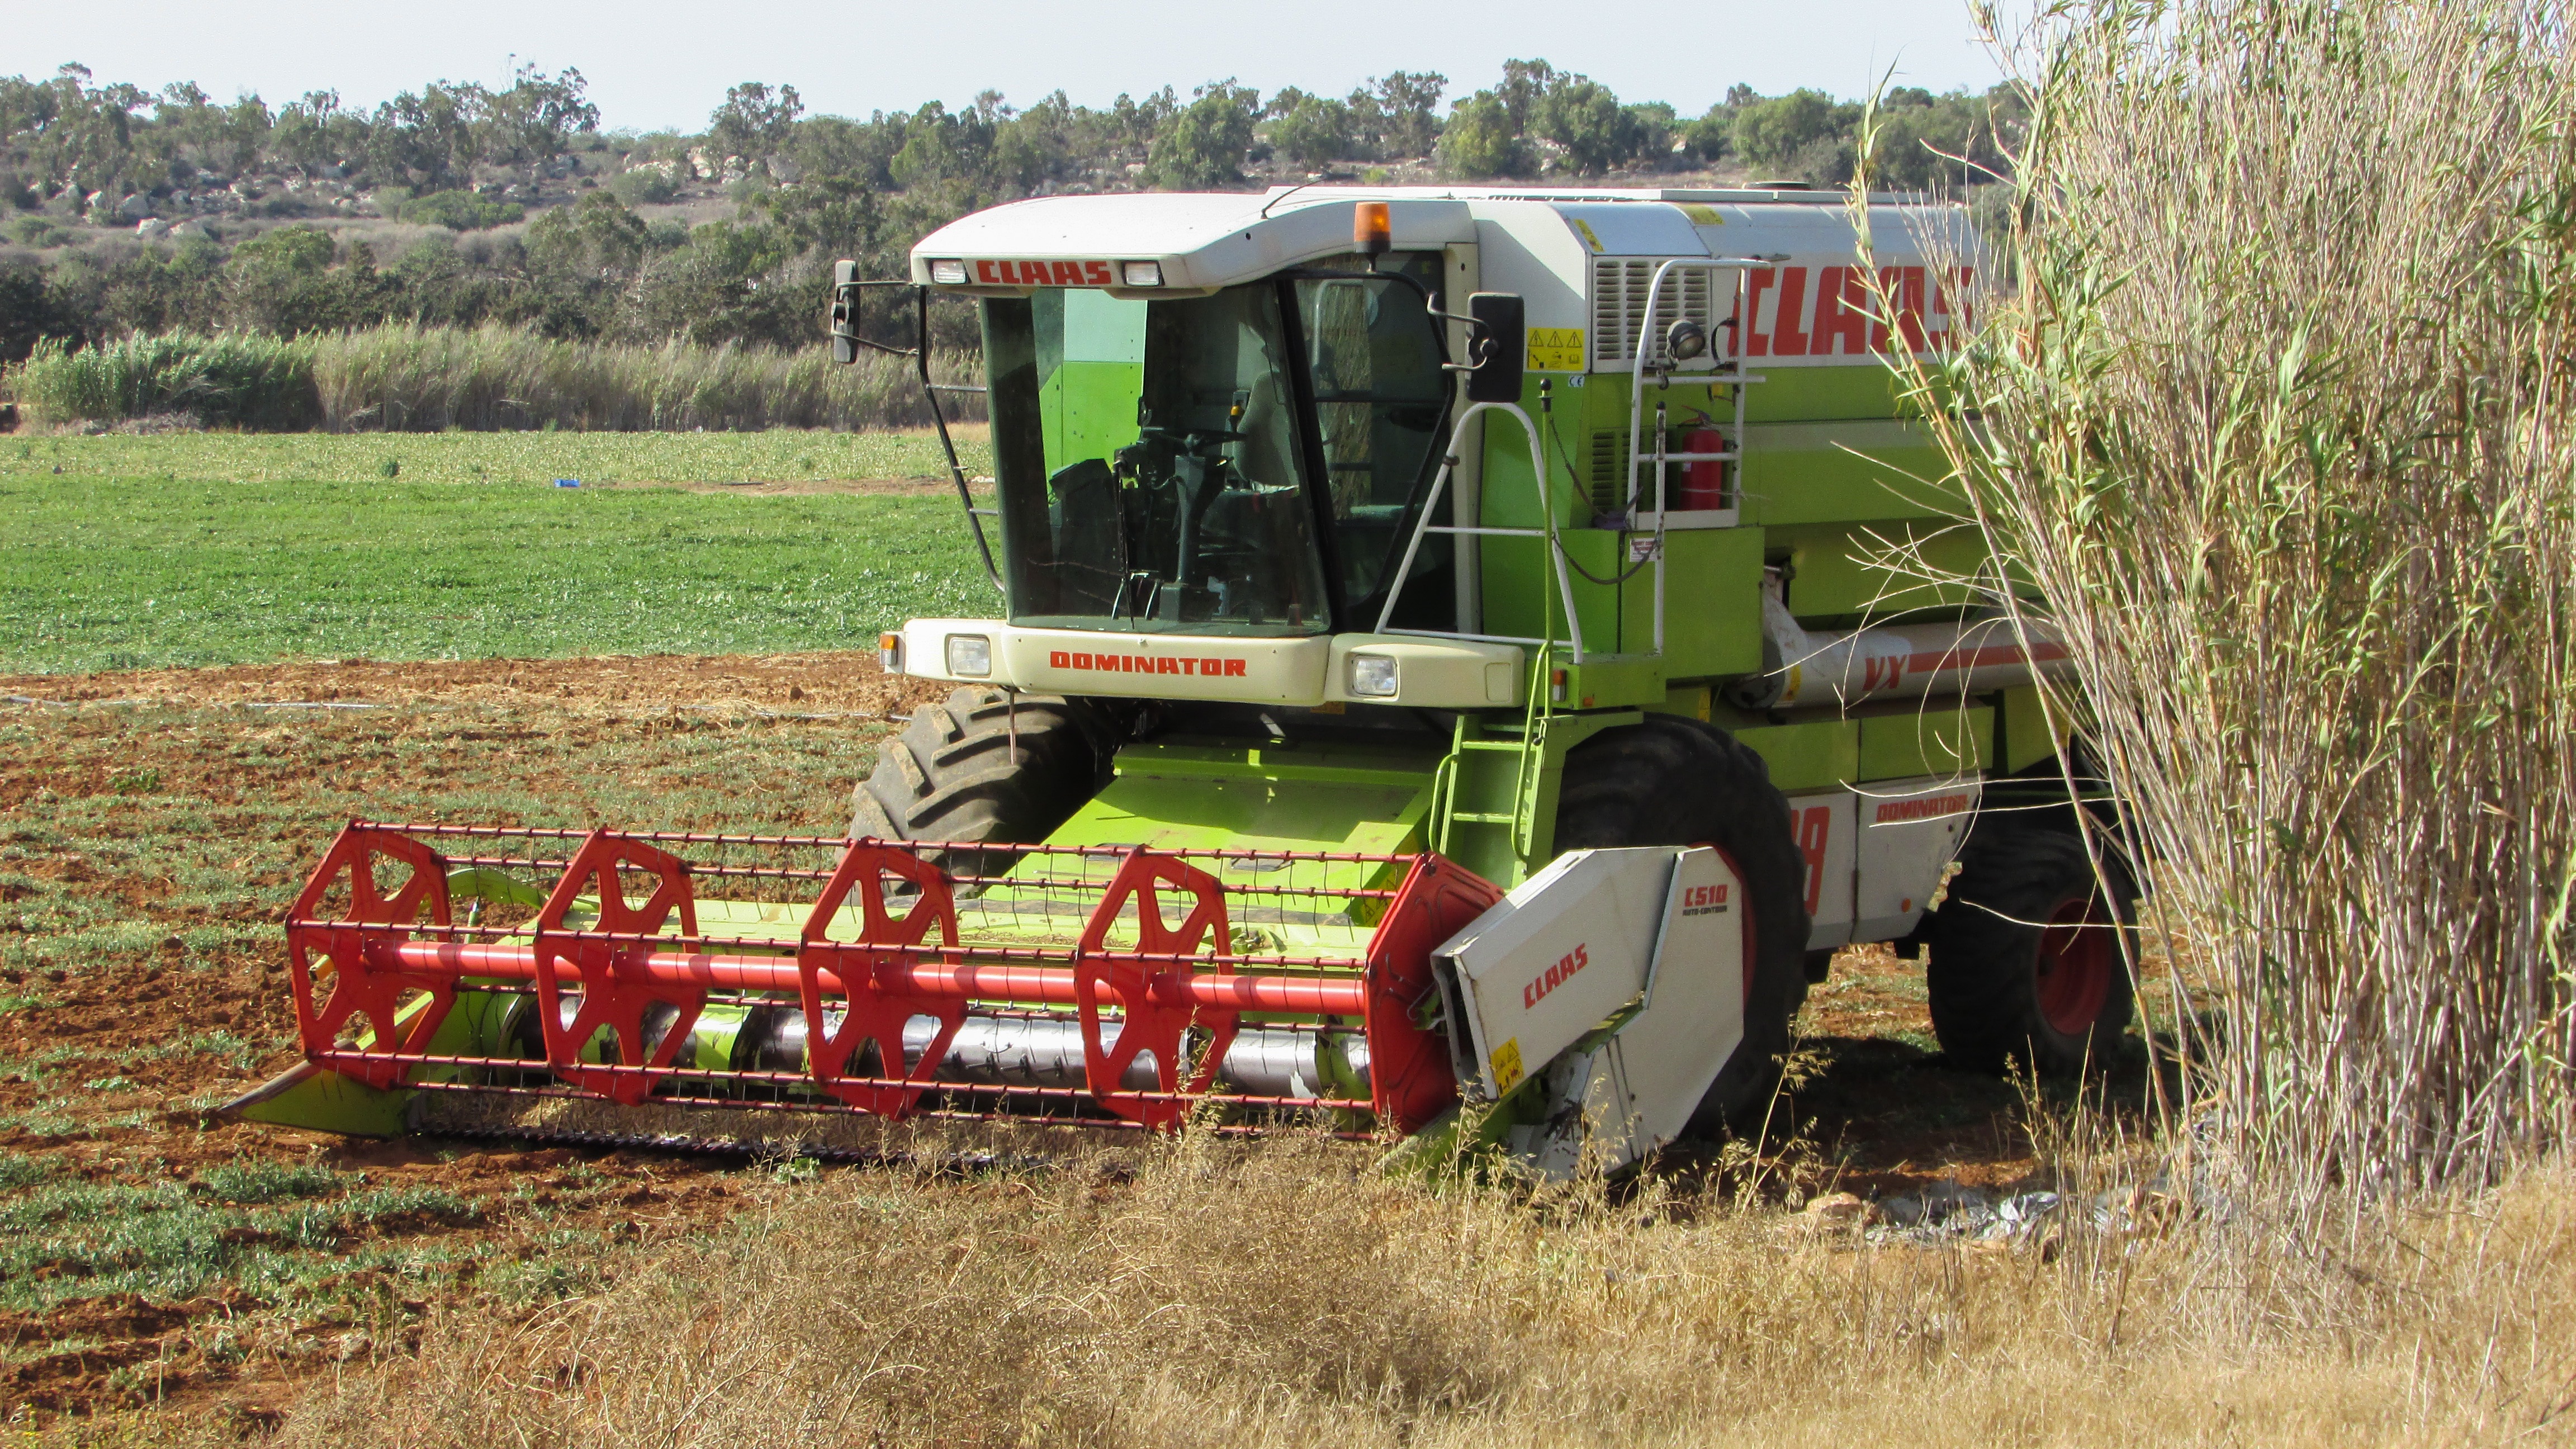
tractor, field, farm, countryside, farming, harvest, vehicle, equipment, crop, soil, machine, agriculture, harvesting, harvester, combine, agricultural machinery, threshing machine, grass family